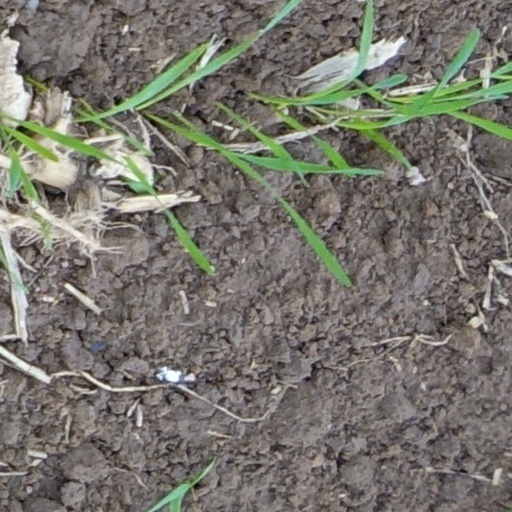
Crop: wheat